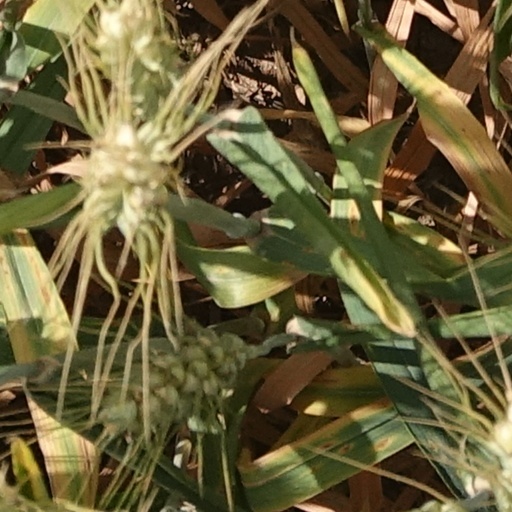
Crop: wheat